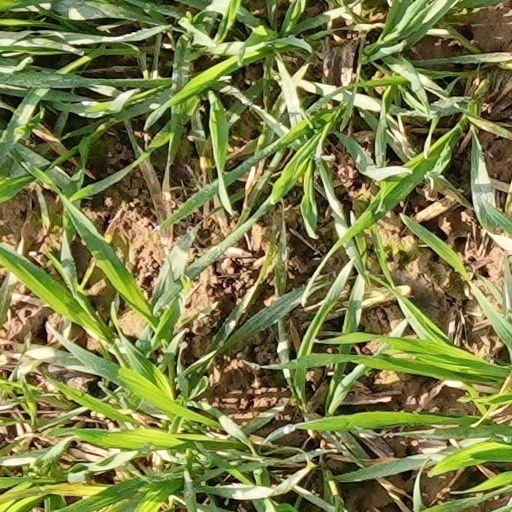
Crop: wheat